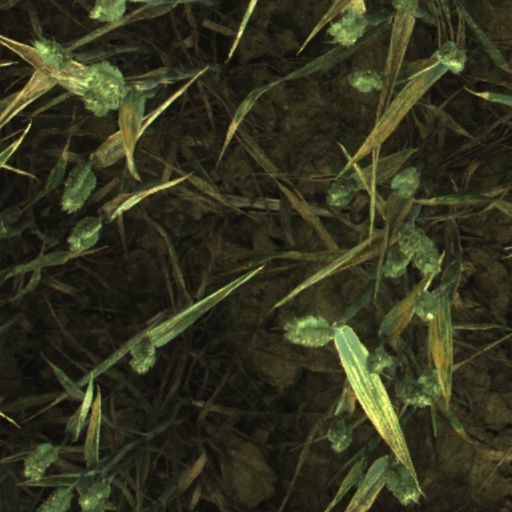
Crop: wheat